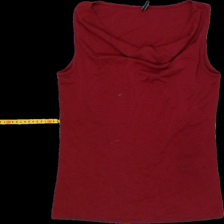
View: front
Type: Tank top
Category: Ladies
Brand: Free quent
Colors: Red
Material: 66%viscose 34%polyester
Pattern: Plain
Cut: Regular, C-collar
Size: M
Season: Summer
Trend: No trend
Stains: Yes
Damage: 0
Price range: <50
Recommended usage: Export